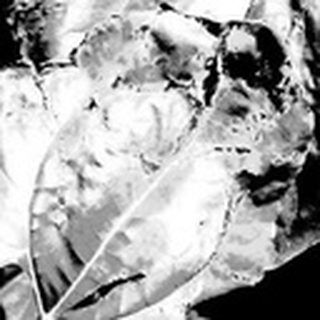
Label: cotton_bacterial_blight